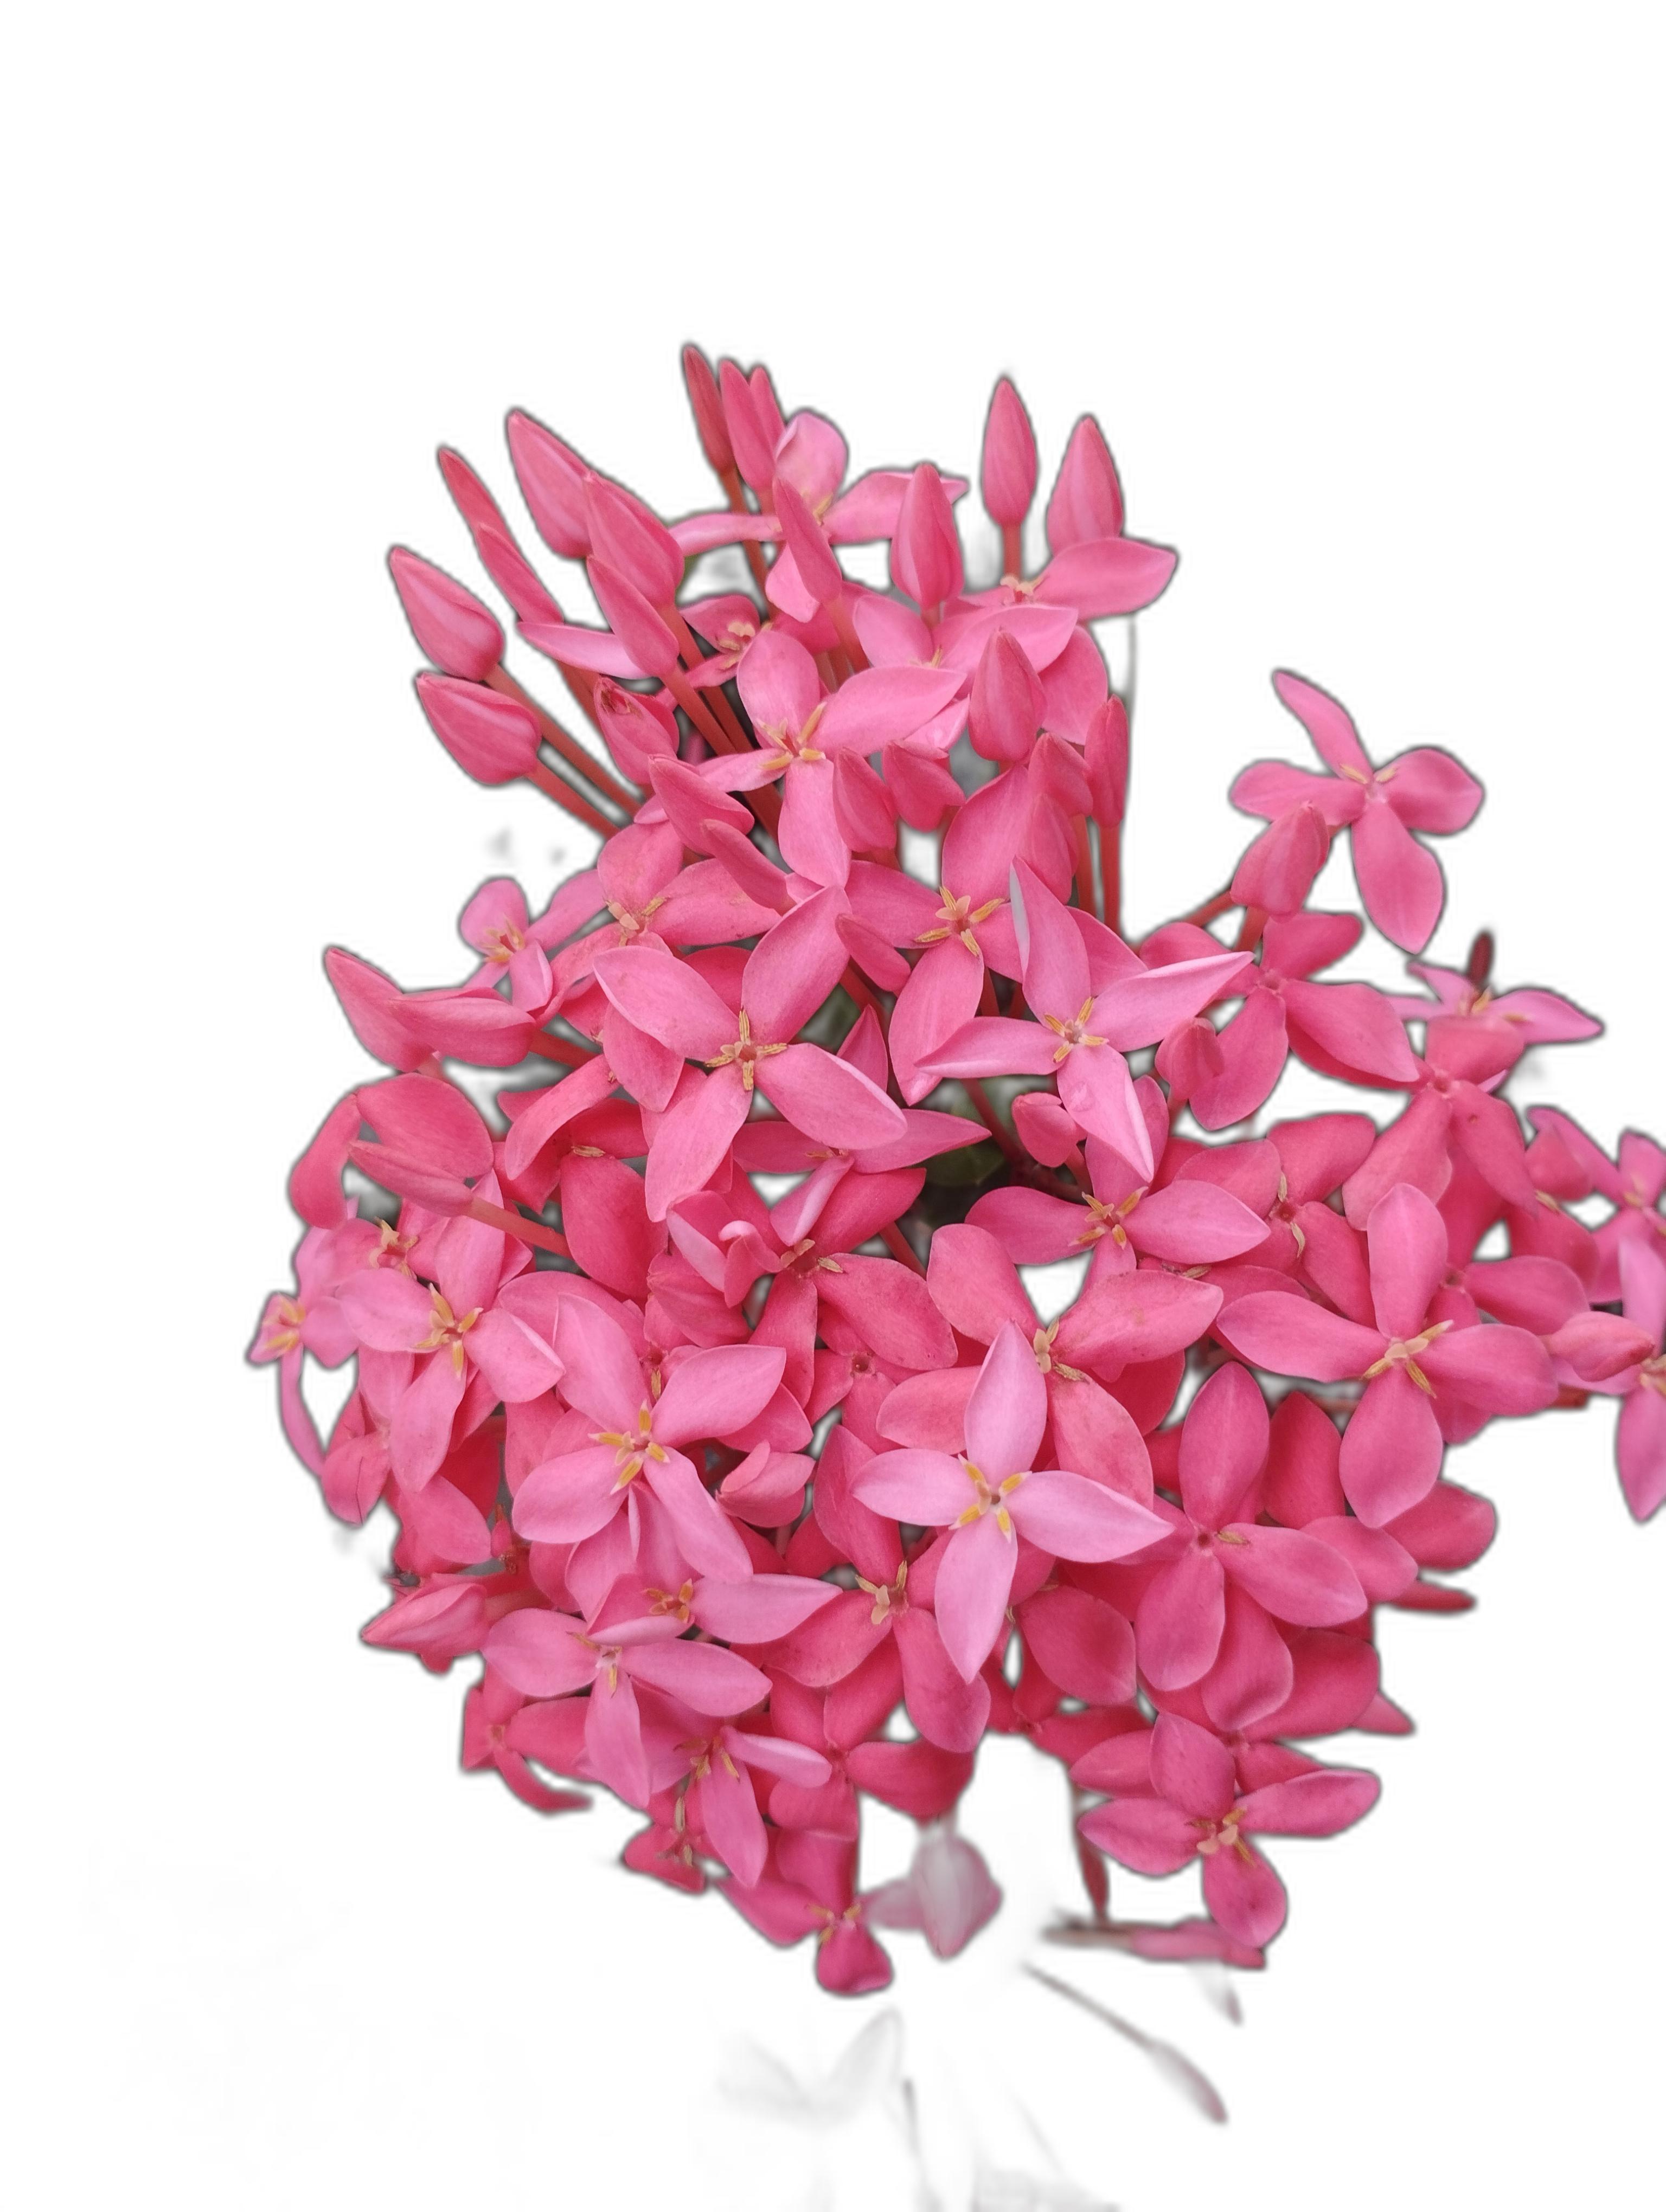
Label: Jungle geranium